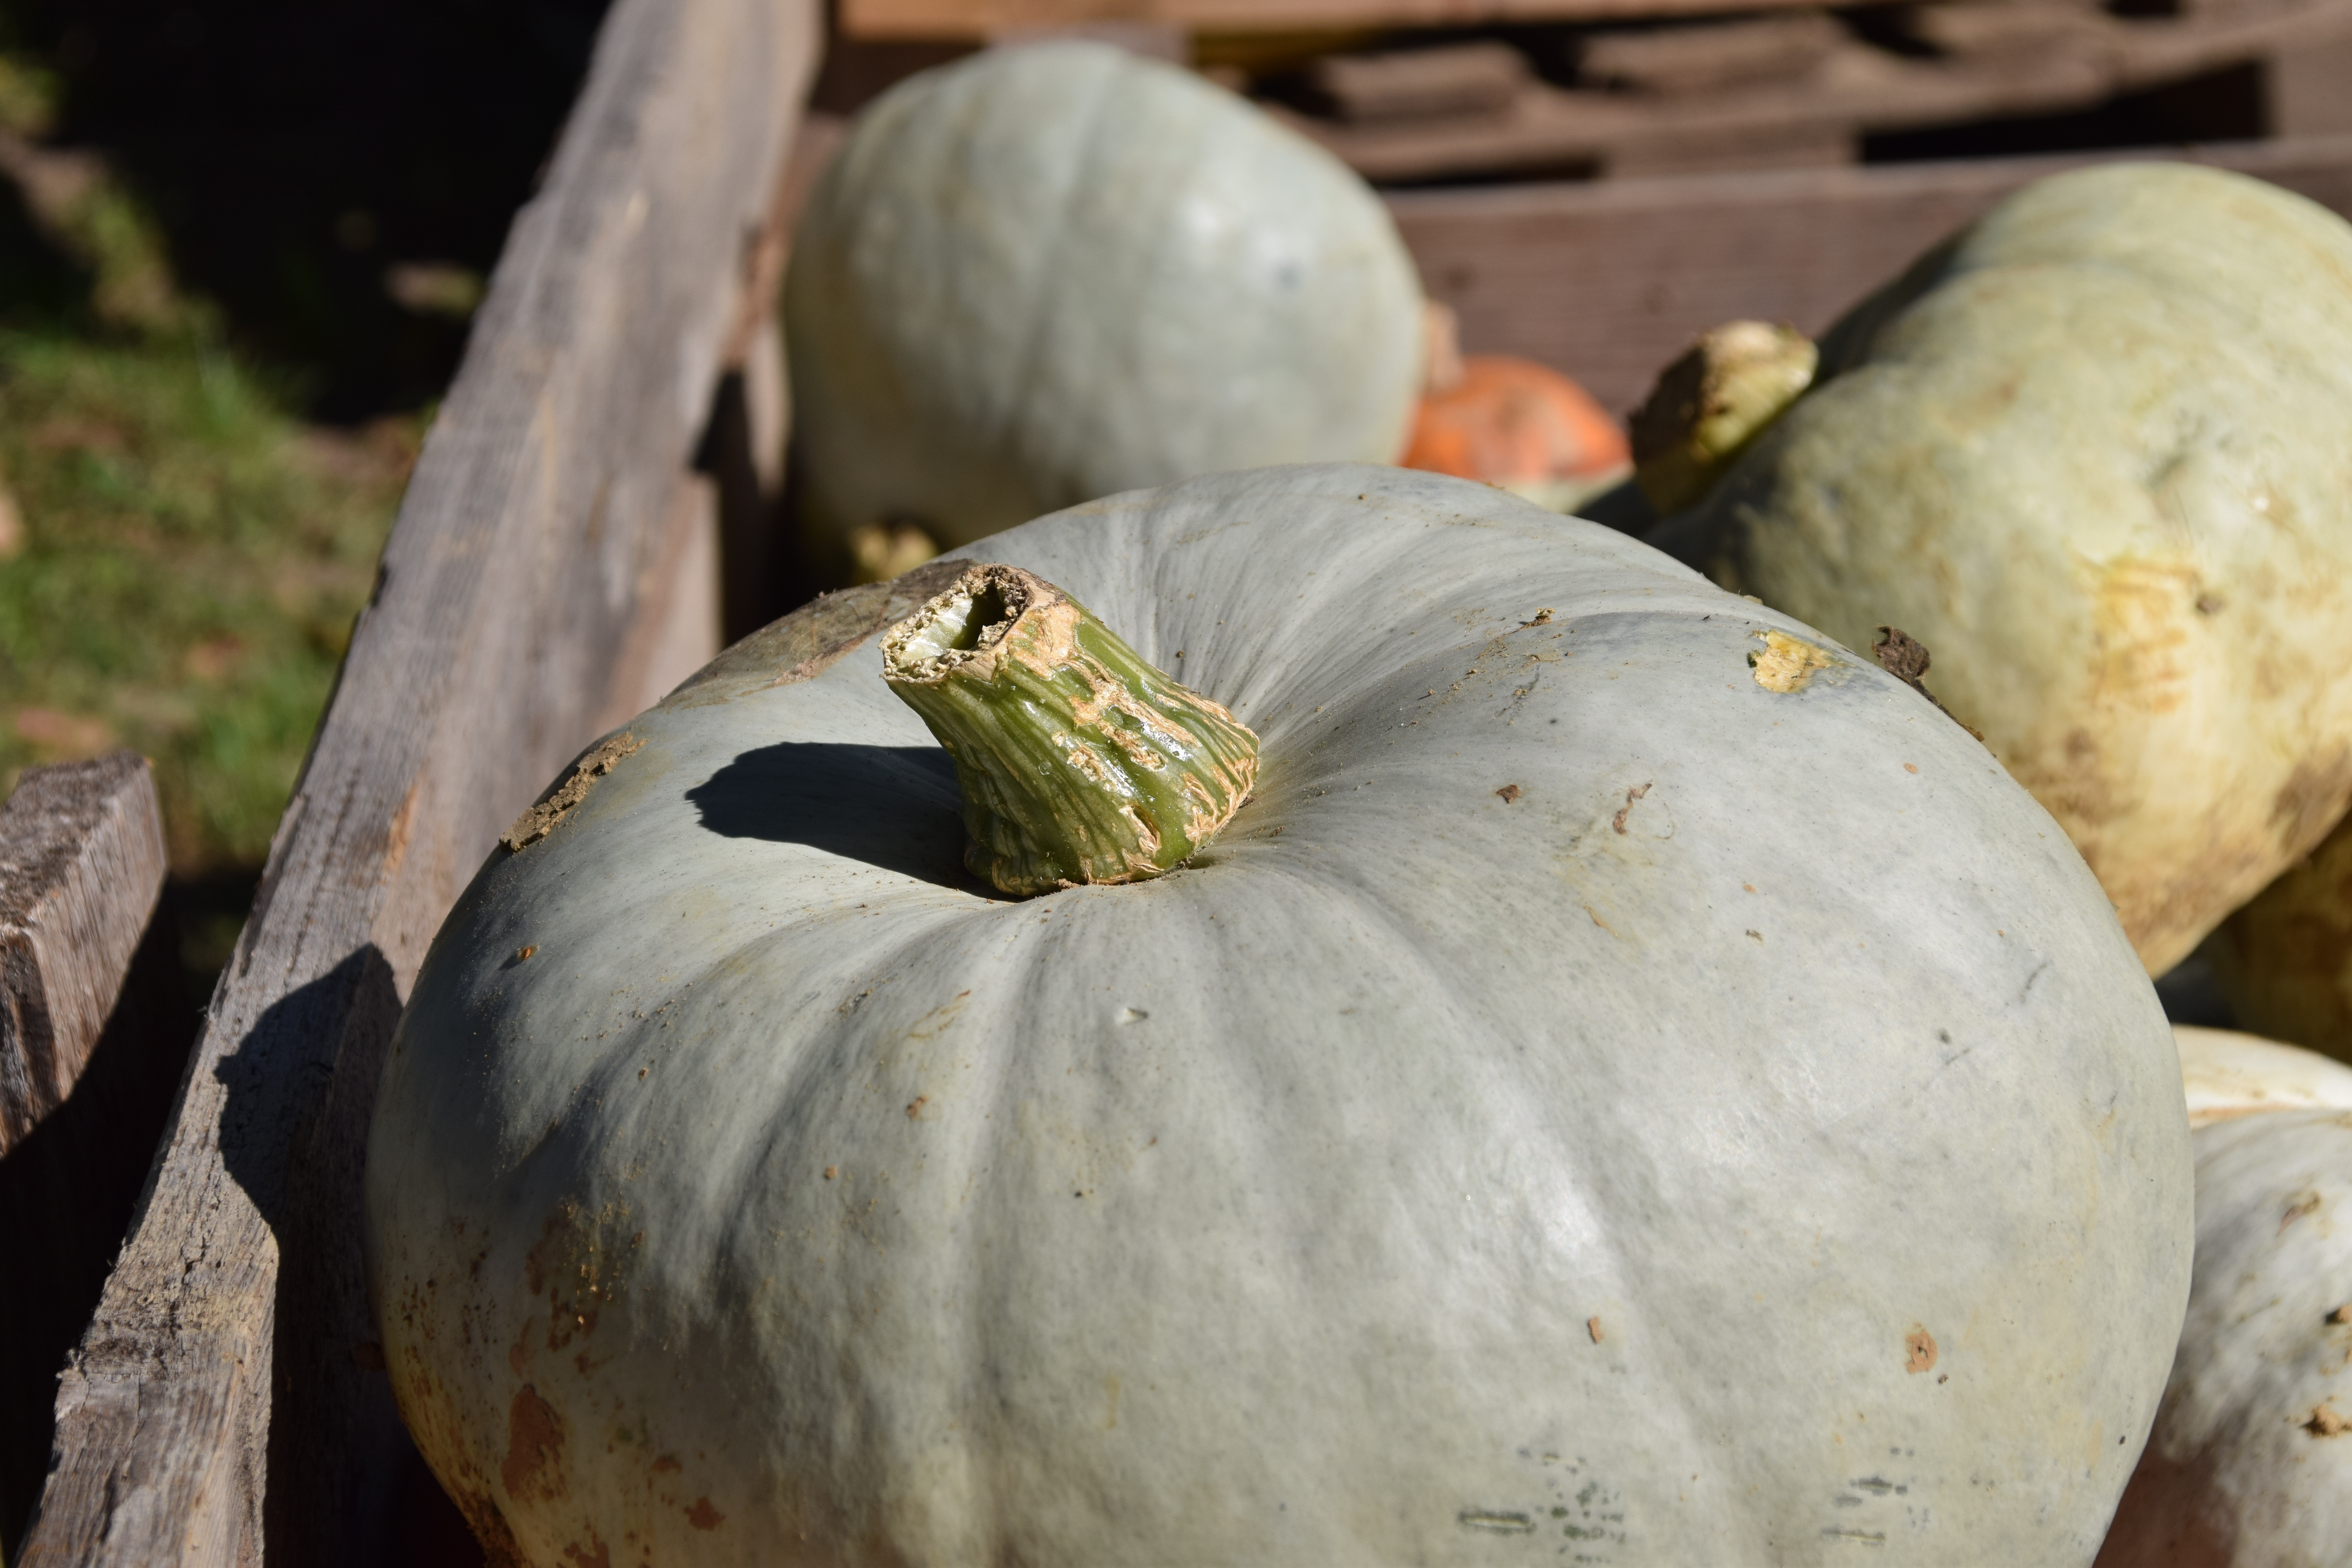
plant, food, green, harvest, produce, vegetable, crop, autumn, pumpkin, gourd, coconut, large, cucurbita, pumpkins autumn, farmer's market, flowering plant, winter squash, land plant, great pumpkin